Russian cruiser Askold

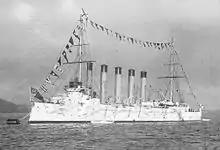
"Askold" in East Indies (1902)

"Askold" was laid down at the Germaniawerft shipyards in Kiel, Germany, on 8 June 1899, and launched on 15 March 1900 in the presence of German Emperor Wilhelm II, Prince Henry of Prussia and other members of the Prussian royal family. She was first commissioned on 25 January 1902, and initially entered service with the Russian Baltic Fleet, but only after one year was assigned to the Russian Pacific Fleet based at Port Arthur, Manchuria, instead.